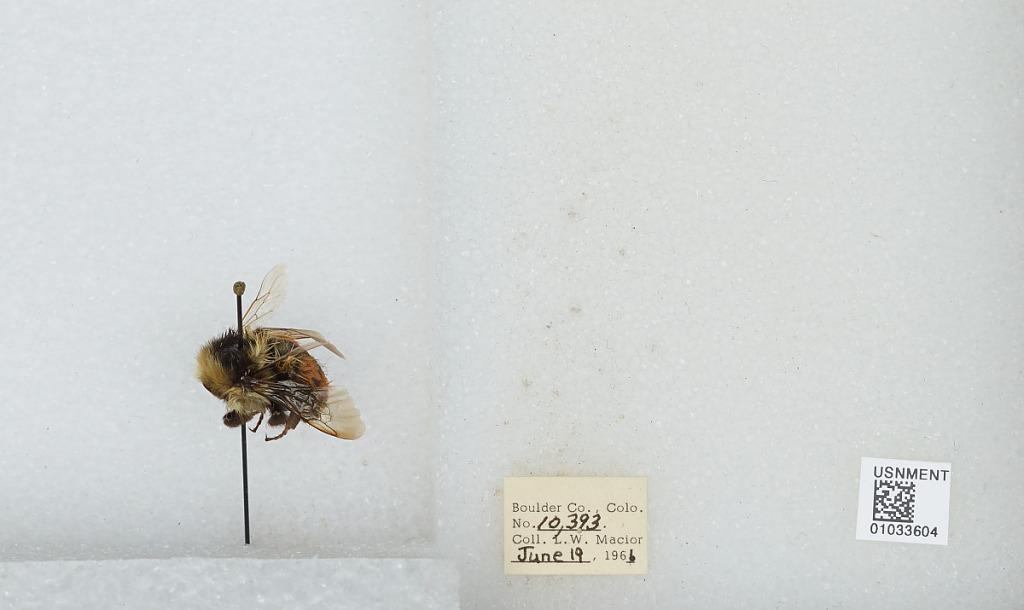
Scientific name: Bombus (Pyrobombus) sylvicola Kirby
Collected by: L. Macior
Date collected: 1966-6-19
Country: United States
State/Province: Colorado
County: Boulder
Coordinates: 40.0722, -105.584